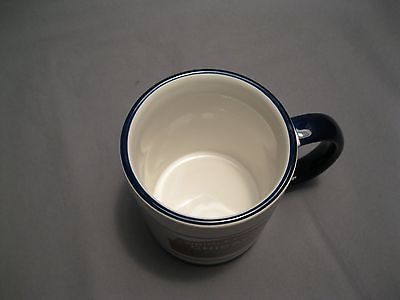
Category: mug